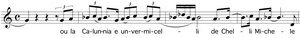
Extrait d'Anna Livia Plurabelle d'André Hodeir (1966) – Partie XI
Anna Livia Plurabelle est une œuvre d'André Hodeir pour orchestre de jazz et deux voix de femmes, écrite en 1965-1966, sur un extrait du roman de James Joyce Finnegans Wake. L'œuvre est d'une durée approximative de 53 minutes.